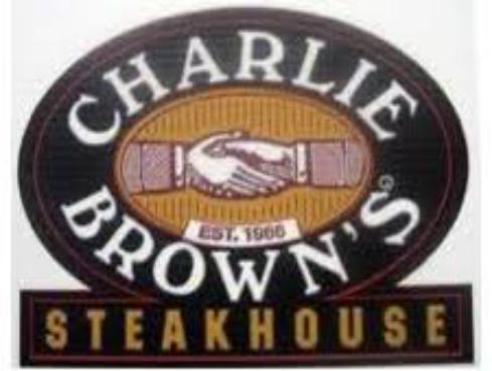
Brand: charlie brown's steakhouse
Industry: Food